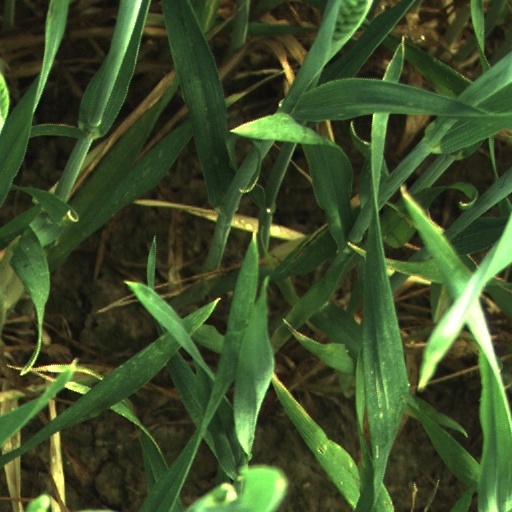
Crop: wheat